List of birds of Bermuda

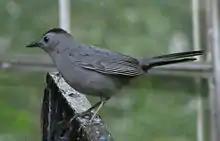
The gray catbird, known locally as the "blackbird", is a native breeding resident.

The family Hirundinidae is adapted to aerial feeding. They have a slender streamlined body, long pointed wings, and a short bill with a wide gape. The feet are adapted to perching rather than walking, and the front toes are partially joined at the base.